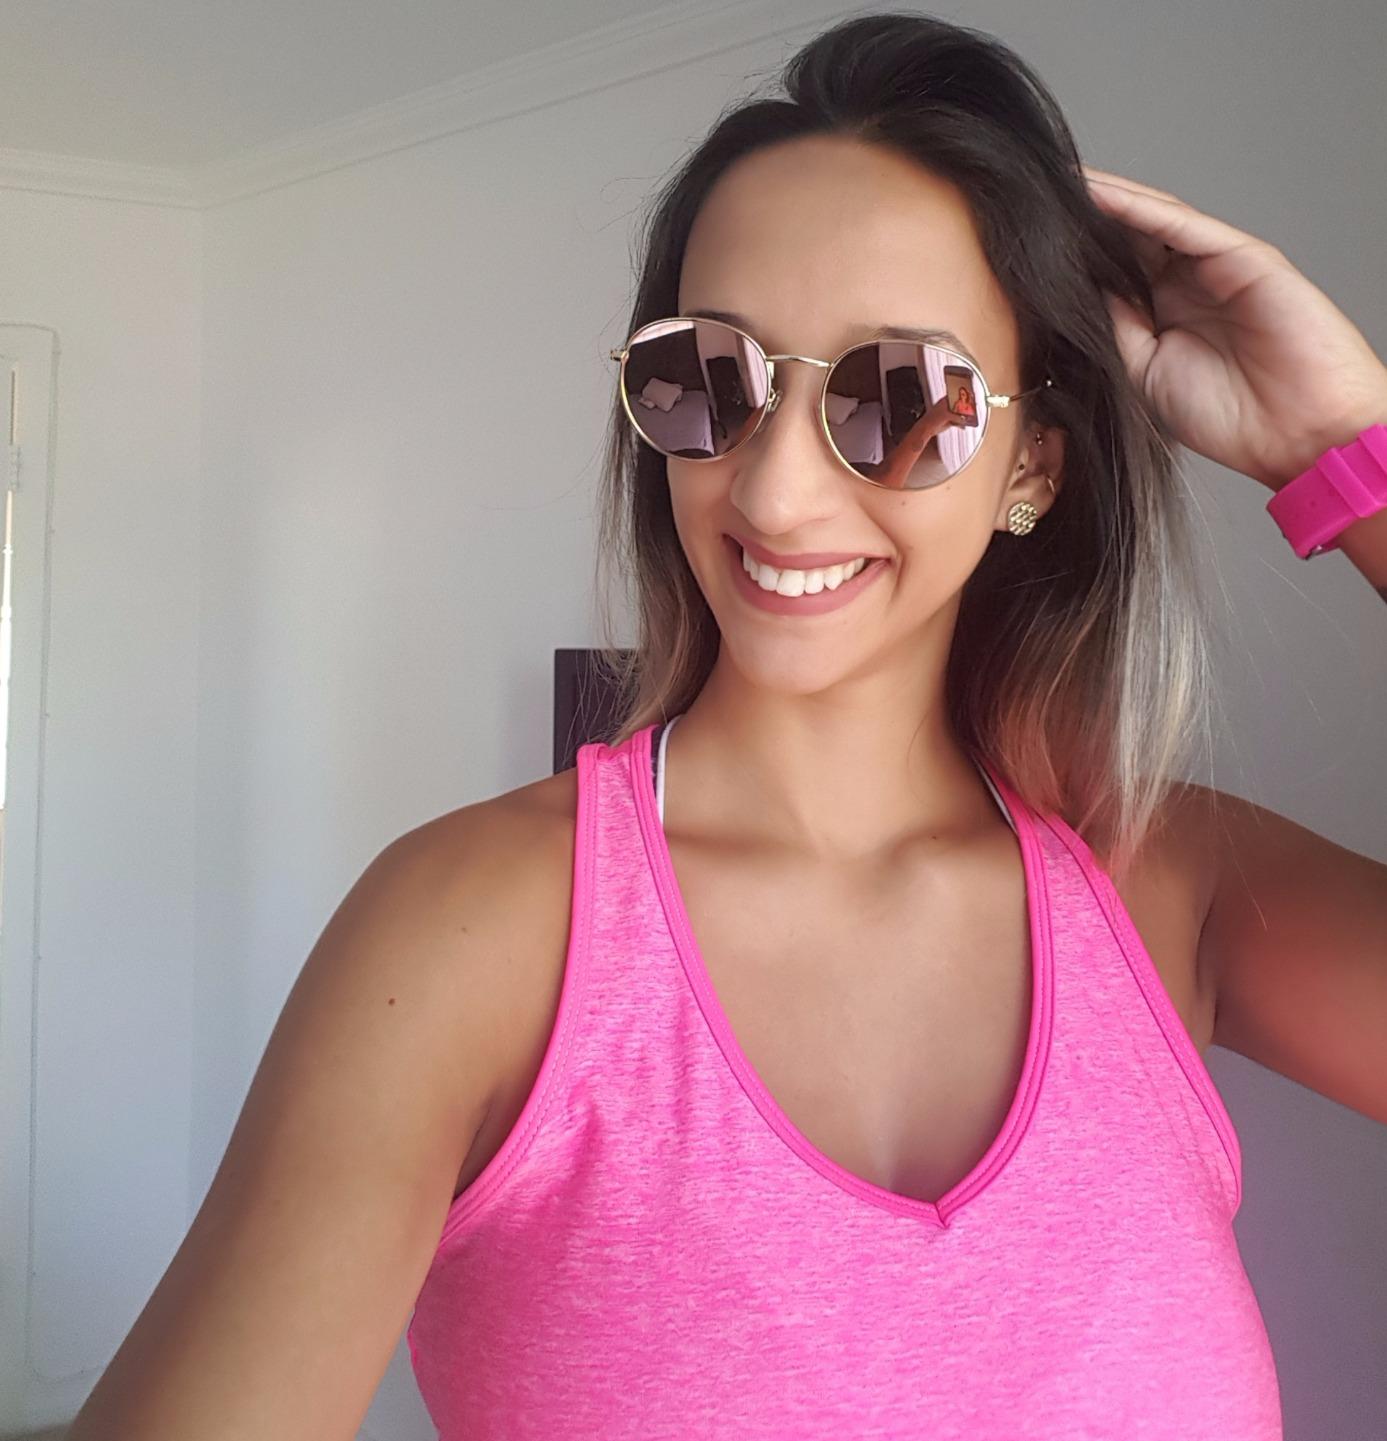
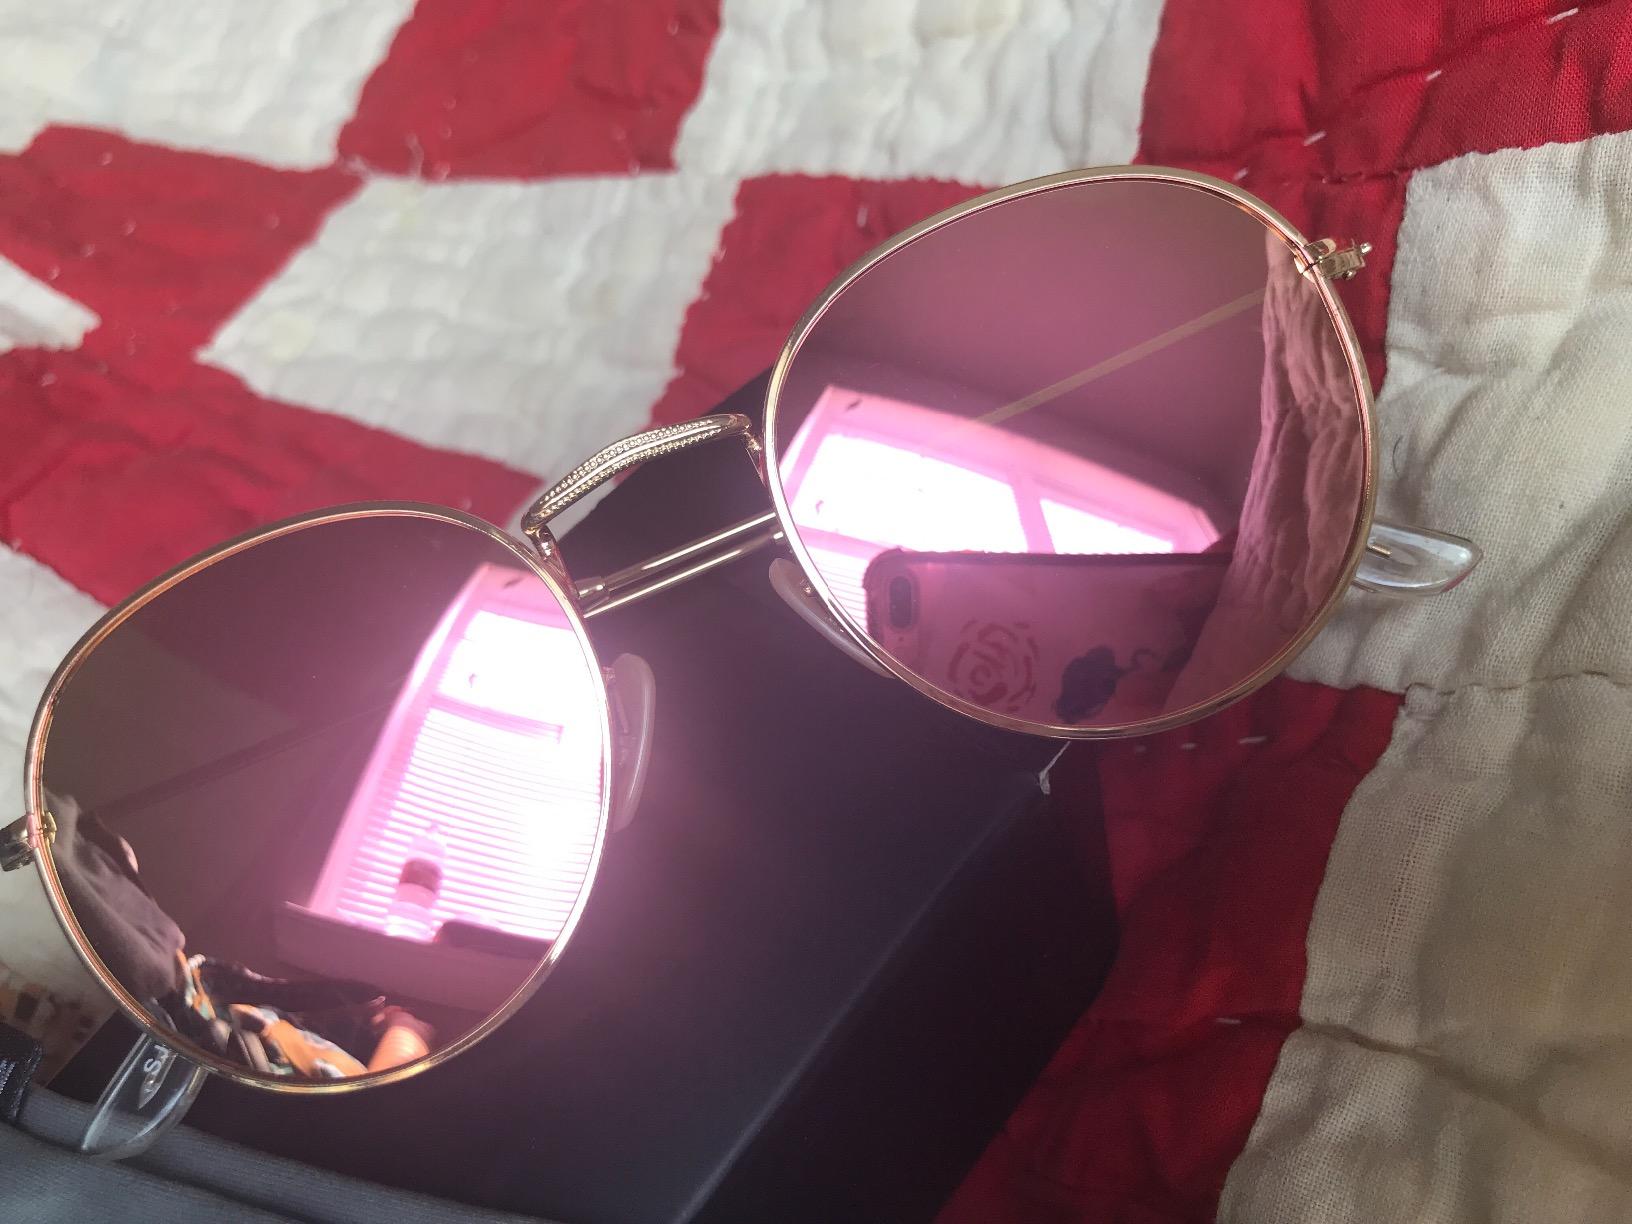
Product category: accessories_sunglasses
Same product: yes